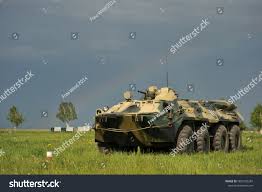
Label: BTR